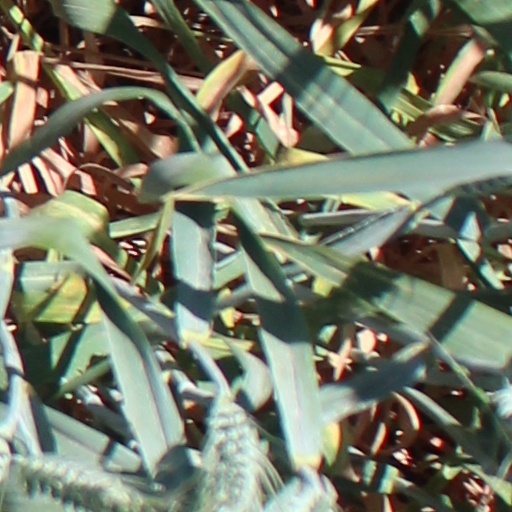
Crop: wheat